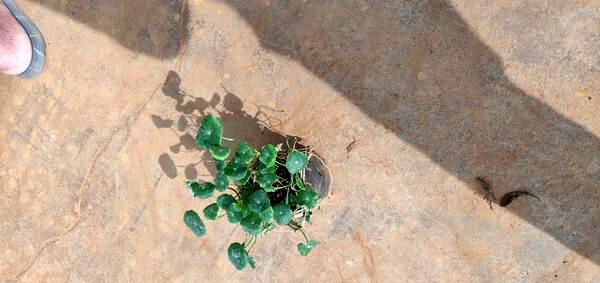
Plant: Brahmi